Total Linhas Aéreas

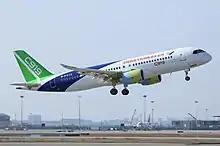
If confirmed, TOTAL is will become the first Comac C919 operator in the West

In January 1996, the process came to fruition with the receipt of the Air Operator Certificate (CHETA, in "portuguese") from DAC (the extinct Department of Civil Aviation, replaced in 2005 by ANAC). From that moment on, Total Aero-táxi became a regular airline, becoming a company approved according to RBHA-121 (Brazilian Aeronautical Homologation Regulation) and being able to operate aircraft of any category.